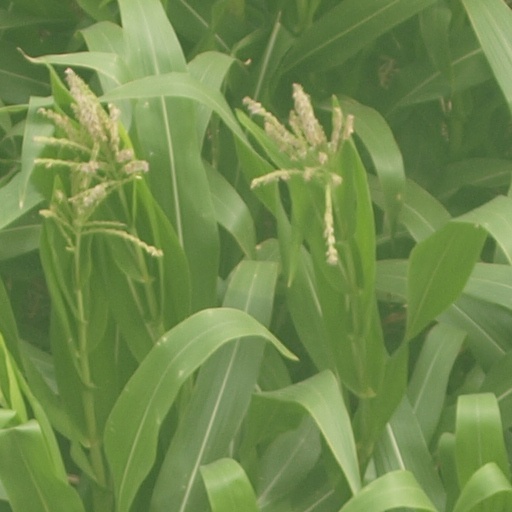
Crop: maize; corn